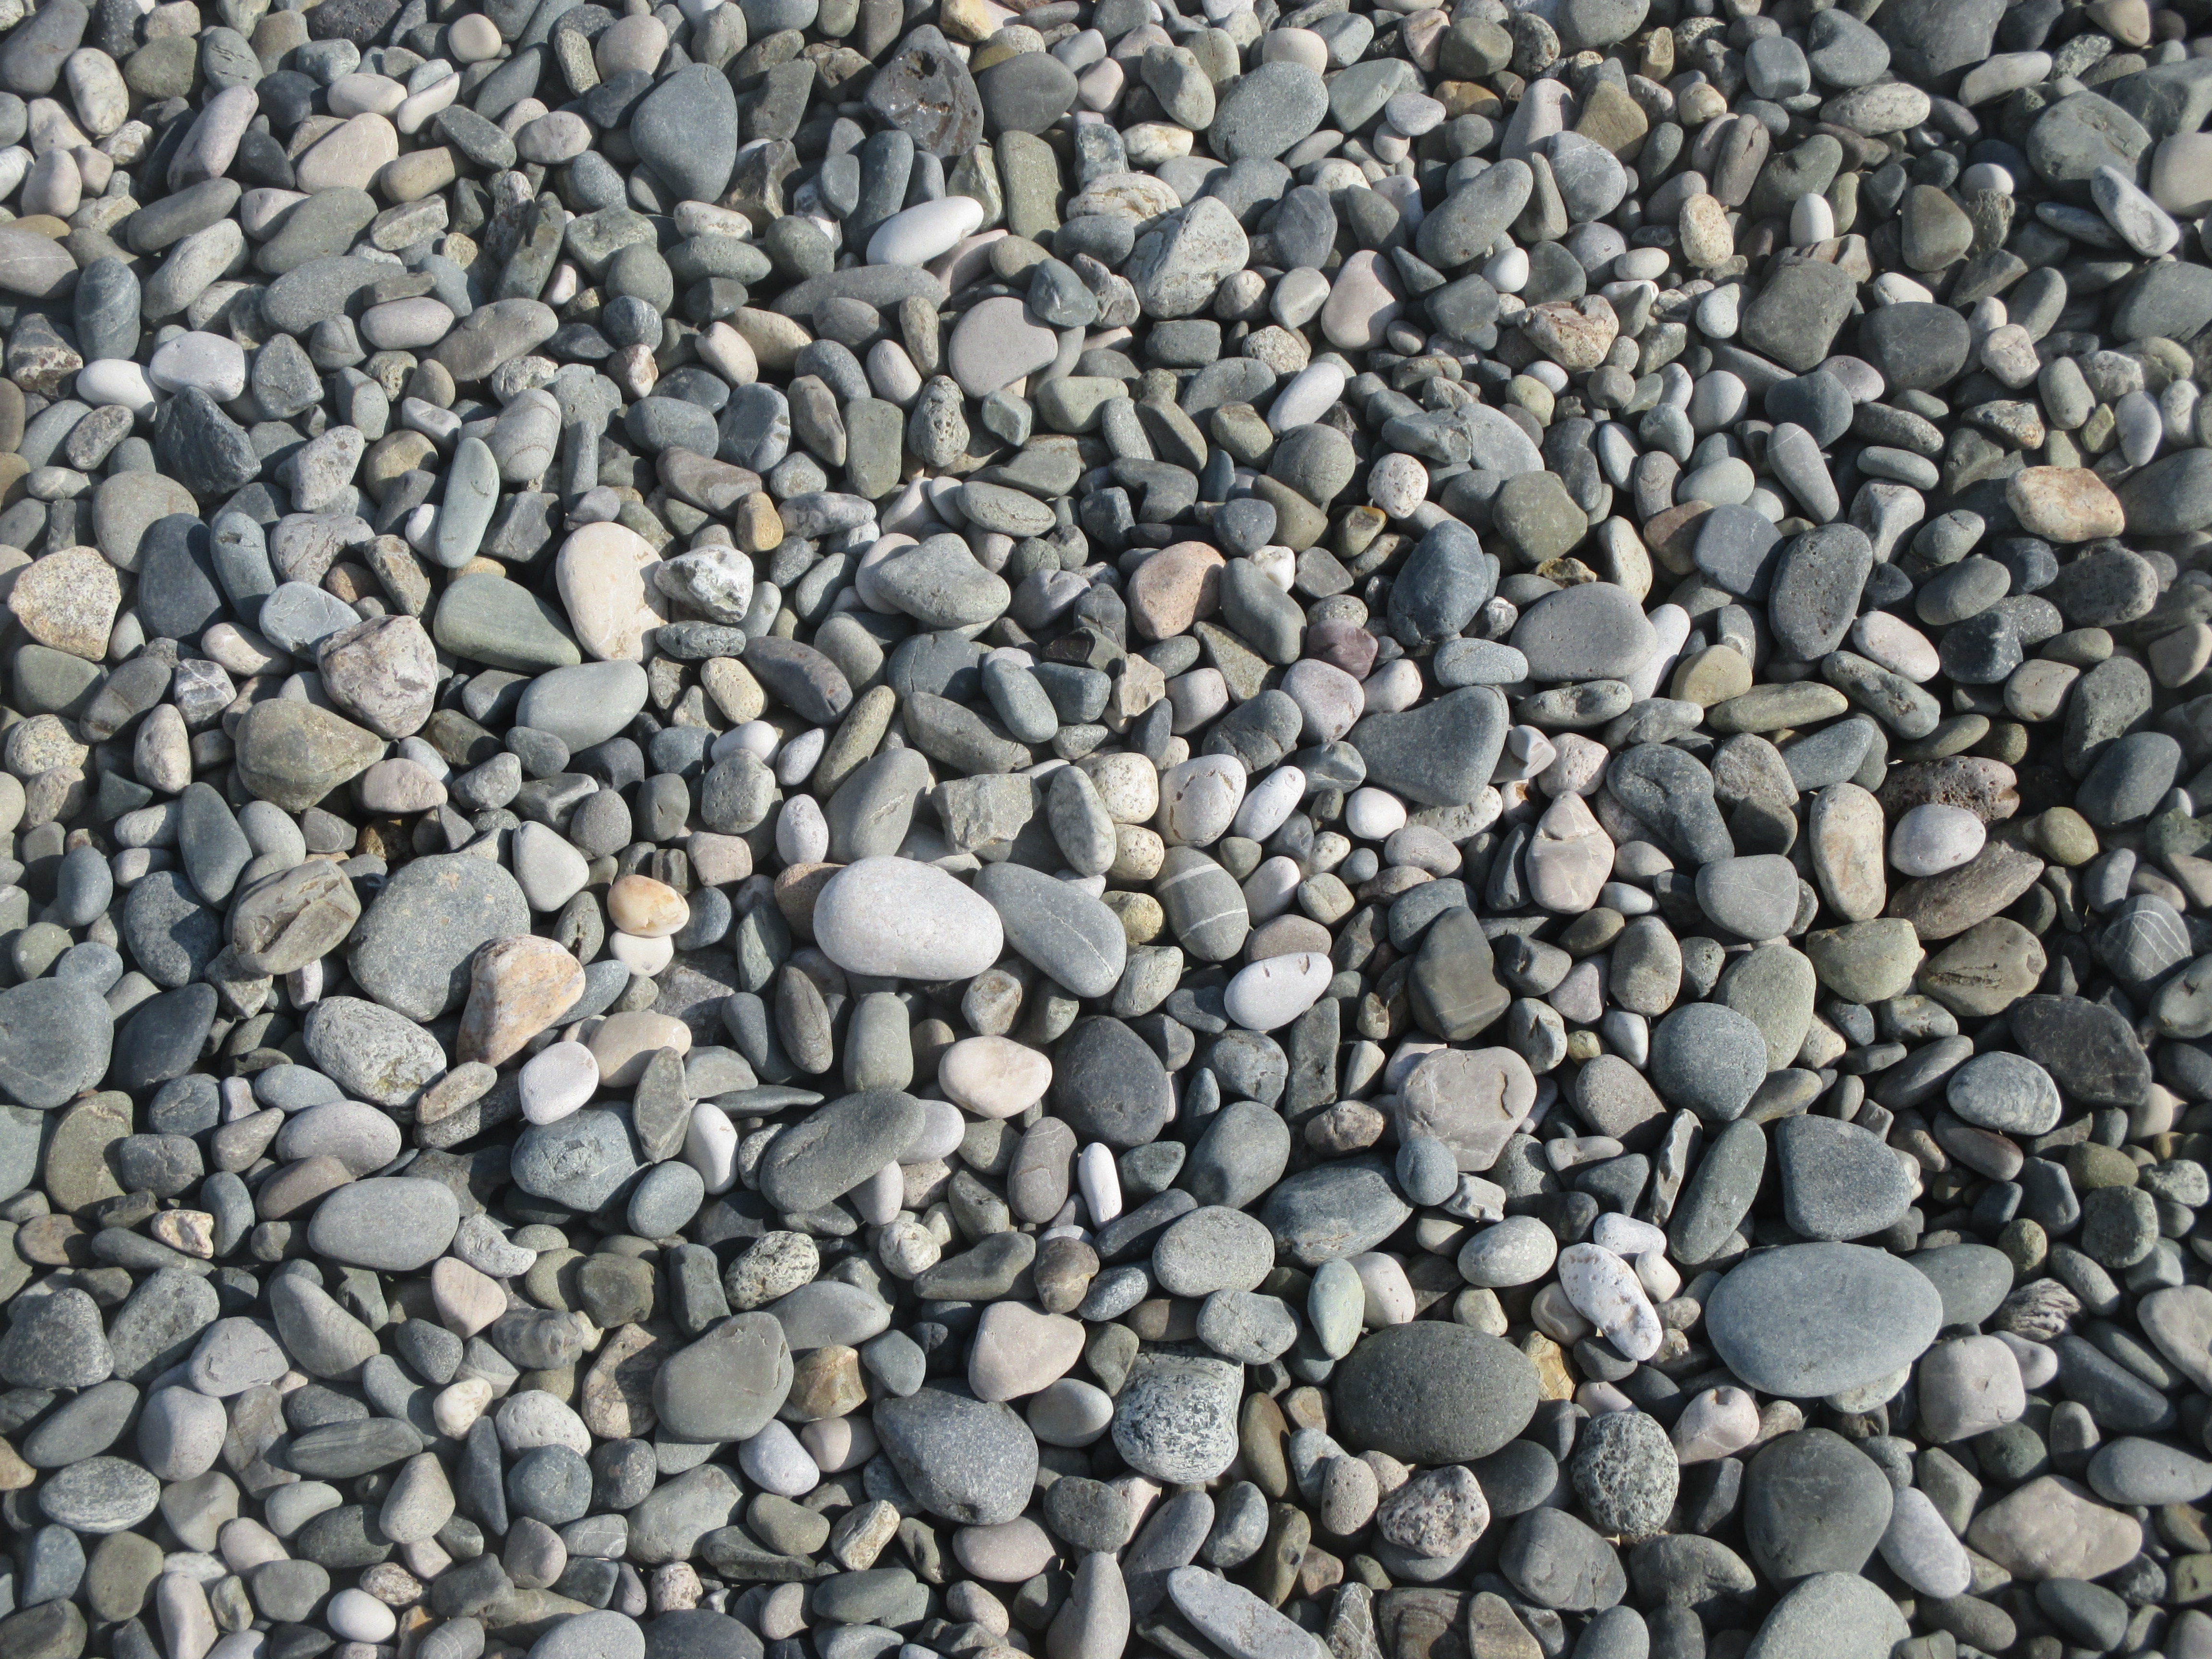
nature, rock, stone, asphalt, pebble, soil, material, stones, rubble, gravel, flooring, grey stones